RealNZ

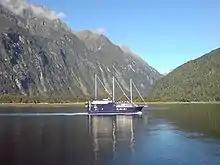
Real Journeys Milford Sound cruise vessel

Rafting trips include the Shotover, Kawarau and Landsborough Rivers.